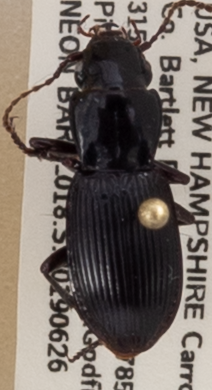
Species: Pterostichus rostratus
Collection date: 2019-06-26
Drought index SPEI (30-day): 0.362
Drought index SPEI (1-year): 1.22
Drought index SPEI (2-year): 0.998